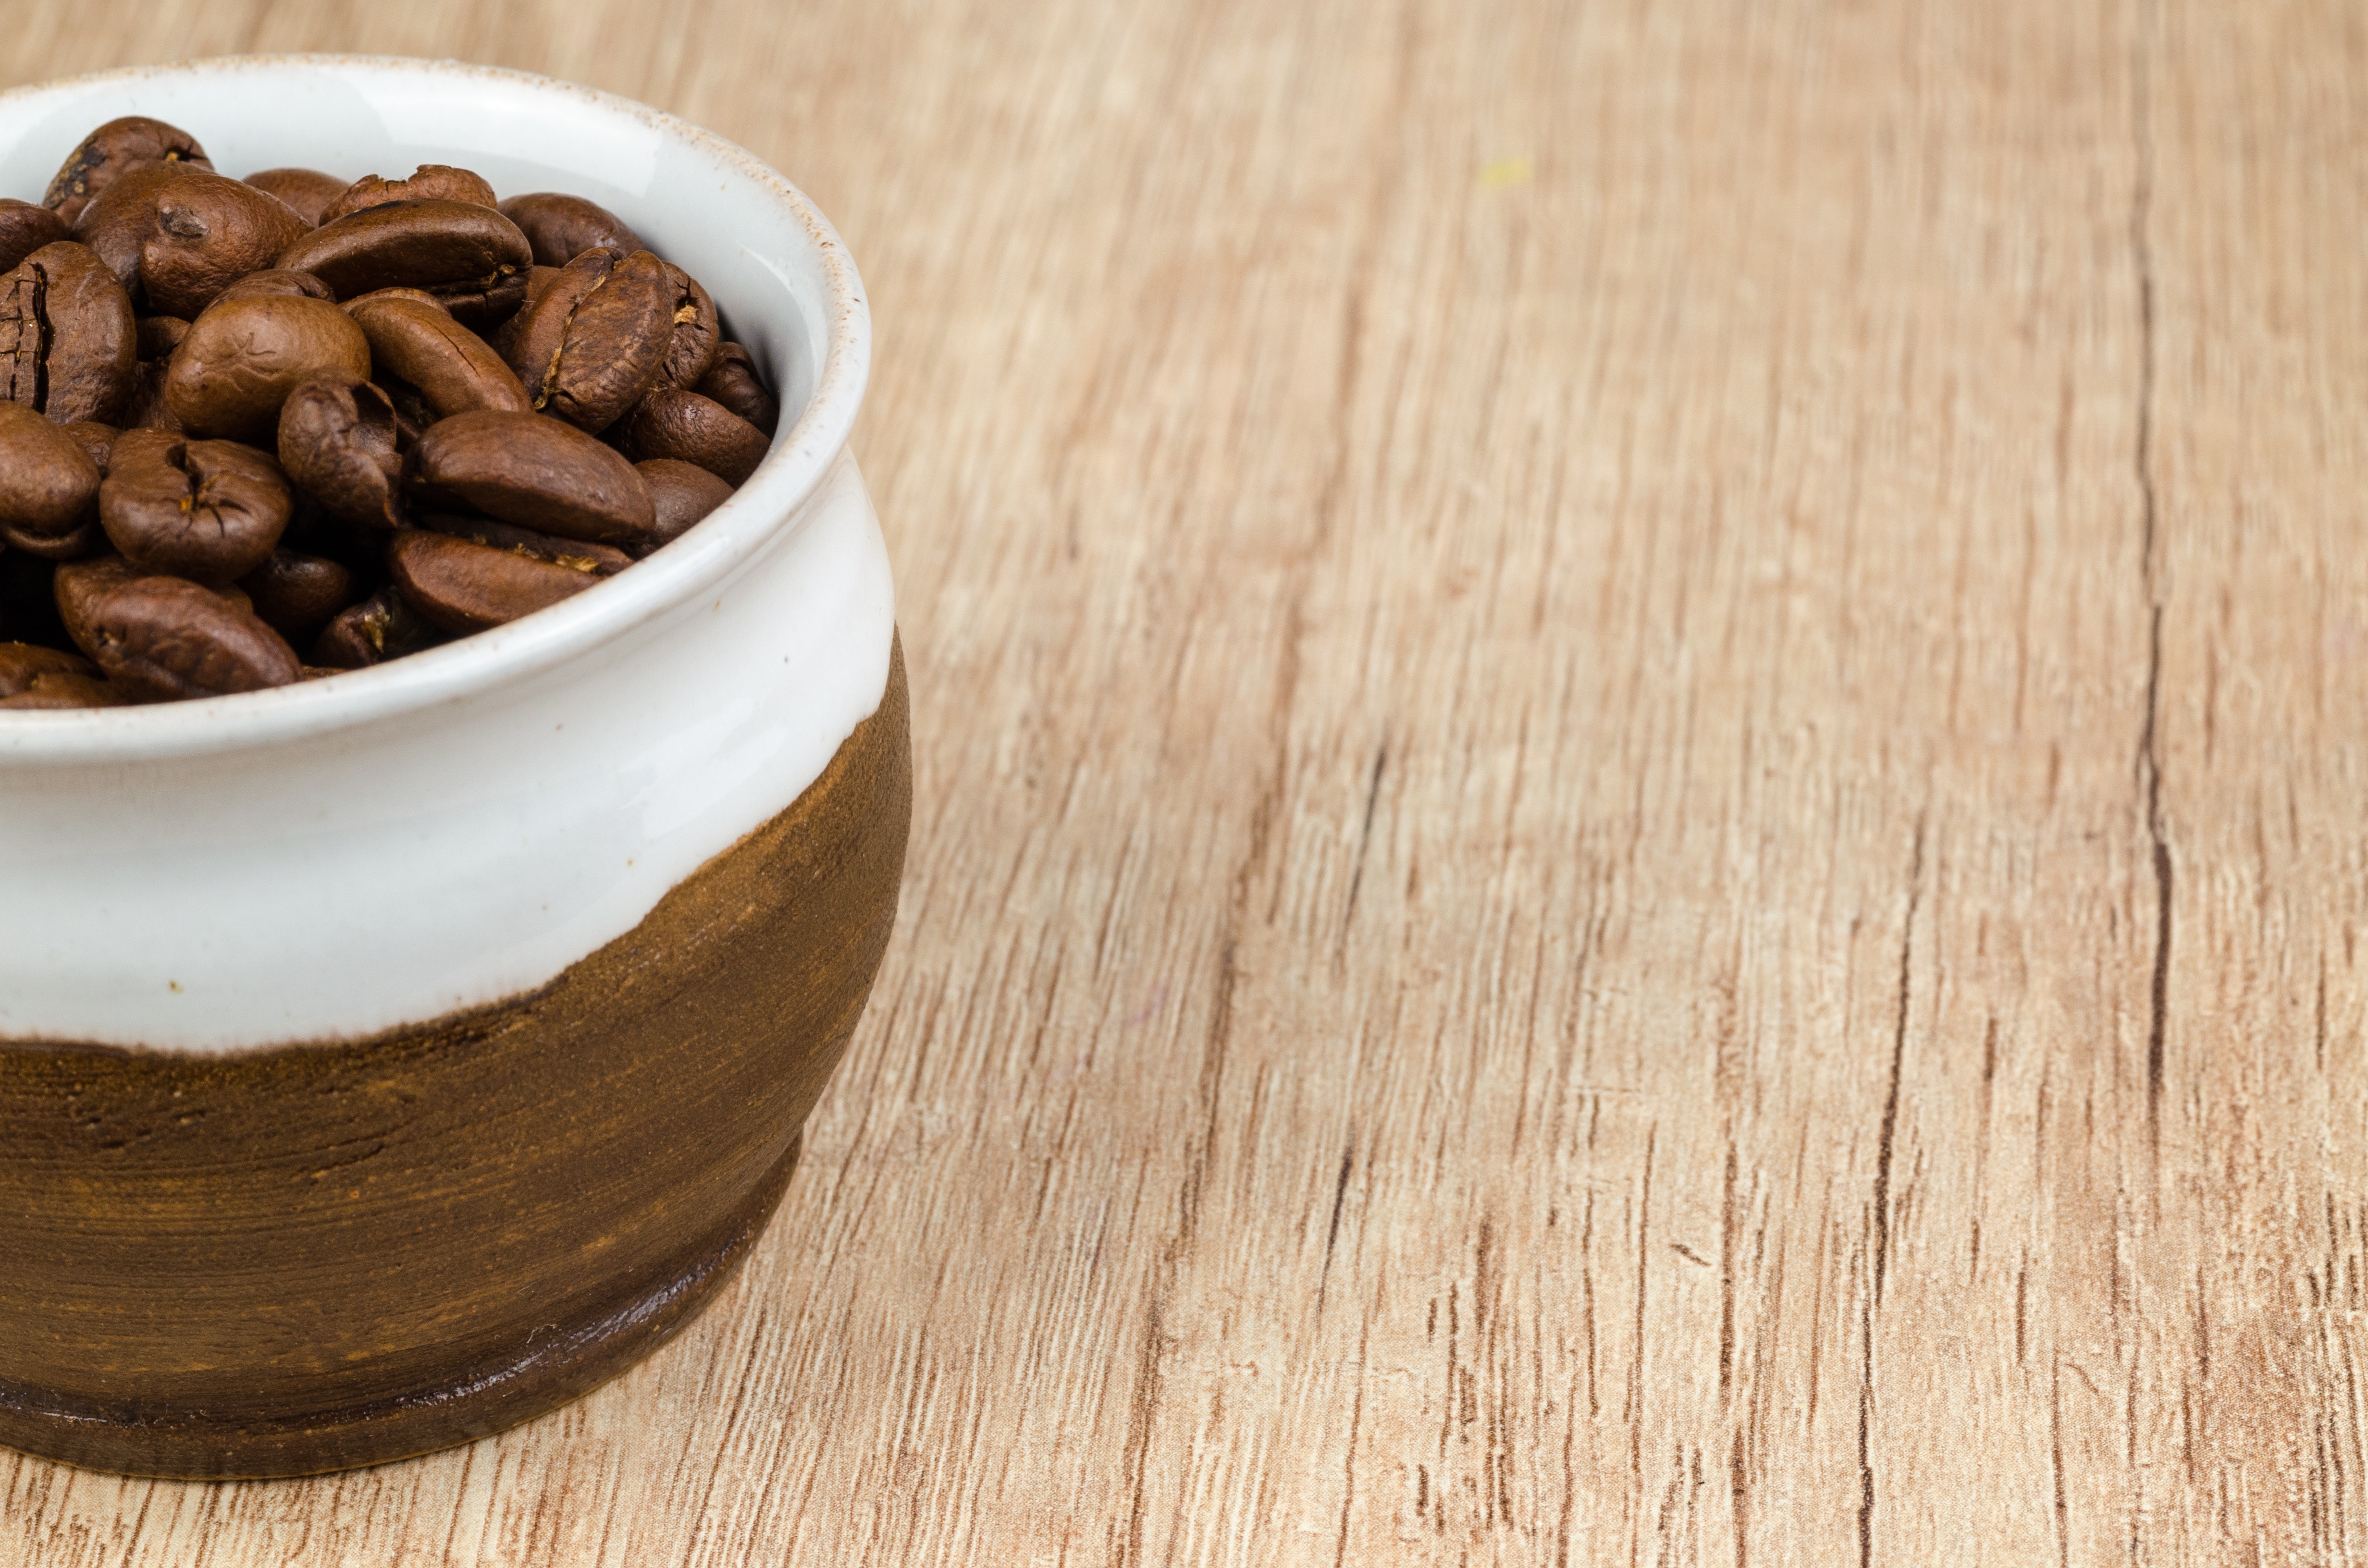
food, ingredient, jamaican blue mountain coffee, caffeine, cuisine, dish, produce, Java coffee, superfood